Regenerative braking

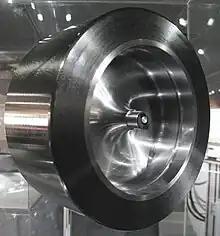
A KERS flywheel

The first of these systems to be revealed was the Flybrid. This system weighs 24 kg and has an energy capacity of 400 kJ after allowing for internal losses. A maximum power boost of for 6.67 seconds is available. The 240 mm diameter flywheel weighs 5.0 kg and revolves at up to 64,500 rpm. Maximum torque is 18 Nm (13.3 ftlbs). The system occupies a volume of 13 litres.